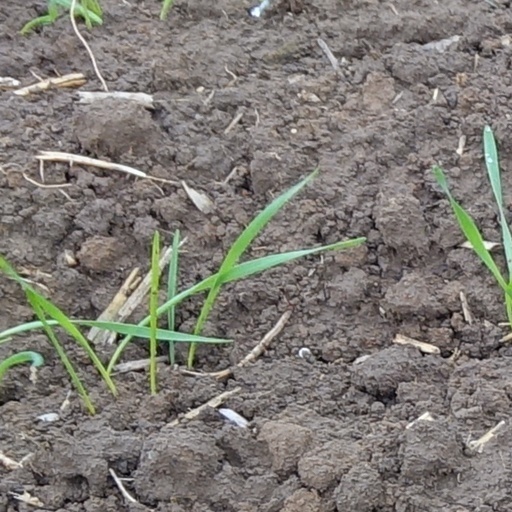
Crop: wheat